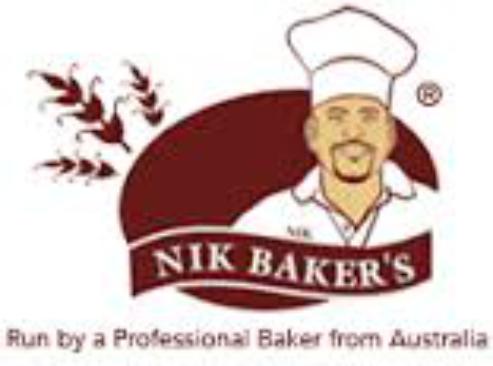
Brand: Baker's
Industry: Food